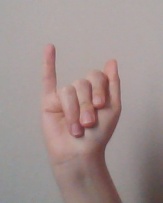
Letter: meem